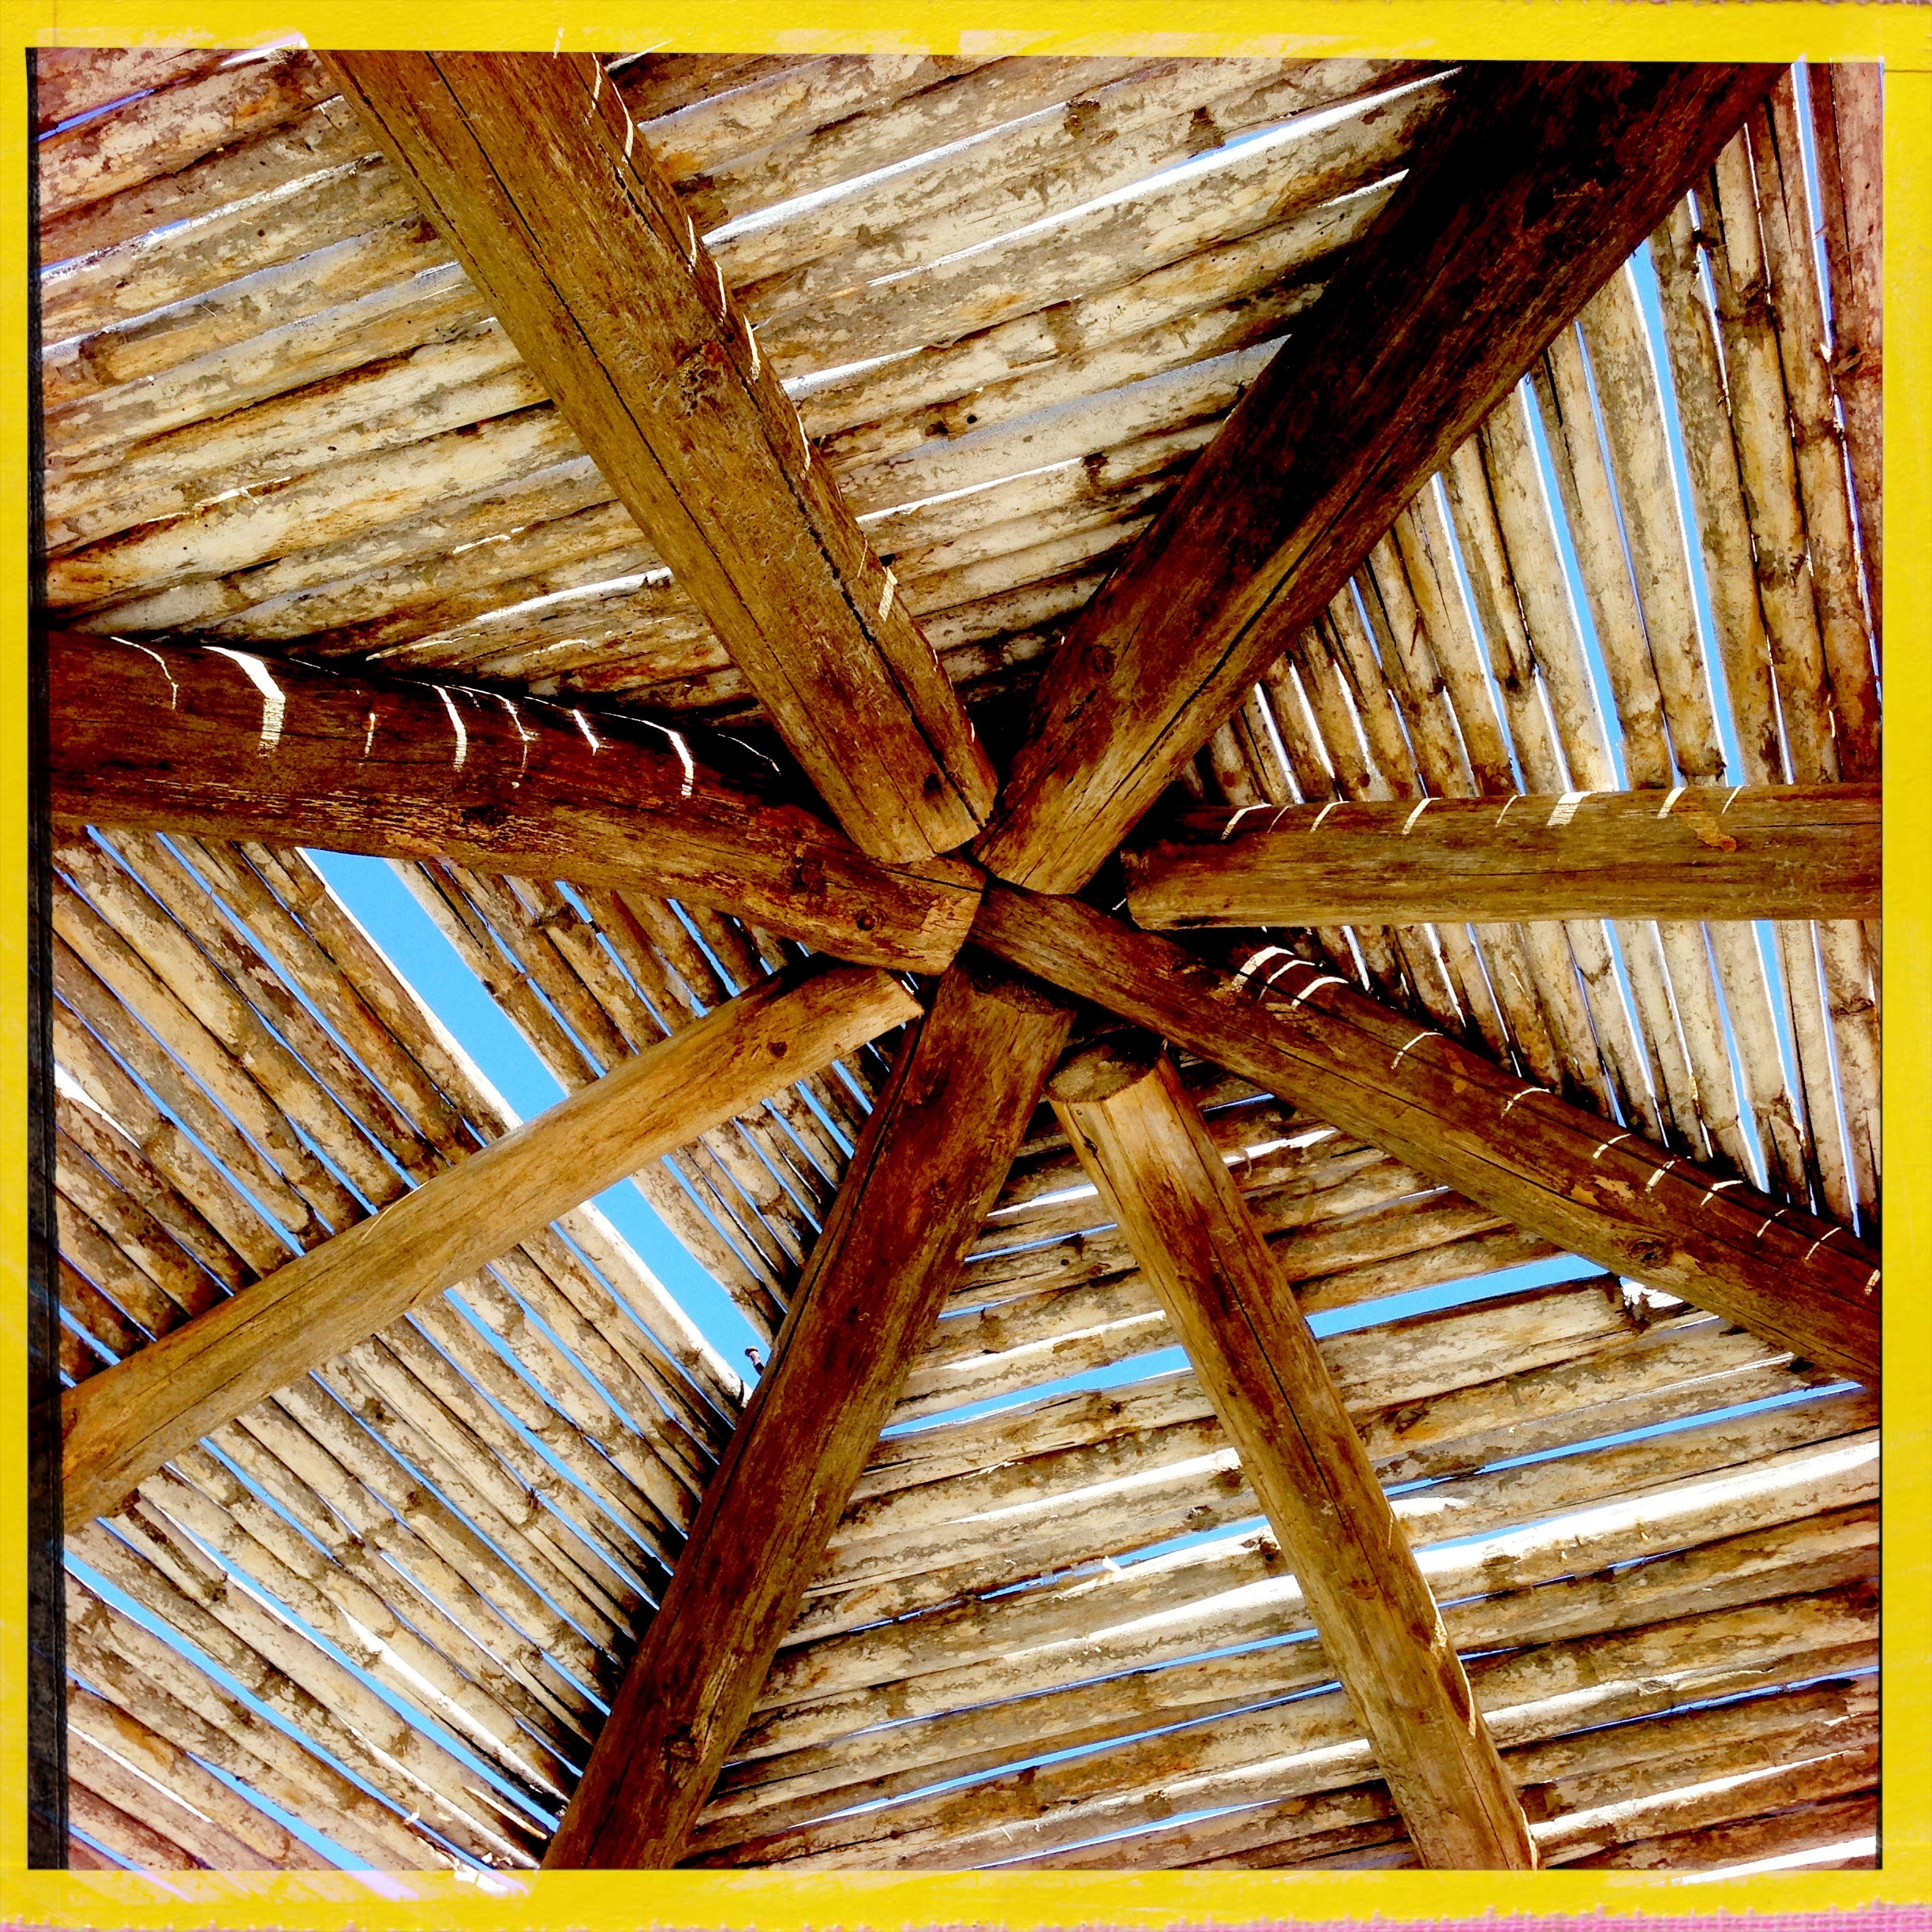
beach, wood, leaf, floor, roof, beam, hut, tropical, lumber, art, hardwood, mexico, straw, exotic, bamboo, flooring, man made object, window covering